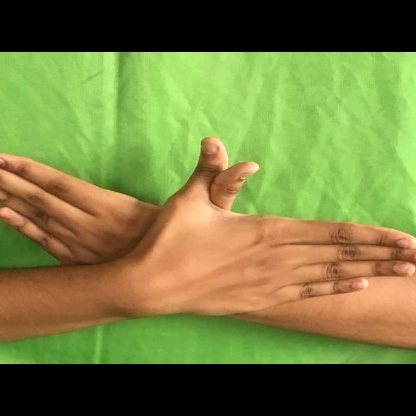
Mudra: Garuda